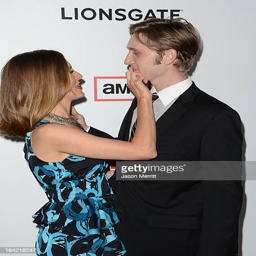
actor and tv actor arrive at the premiere of season